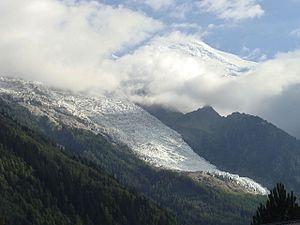
Glacier des Bossons, Chamonix, France